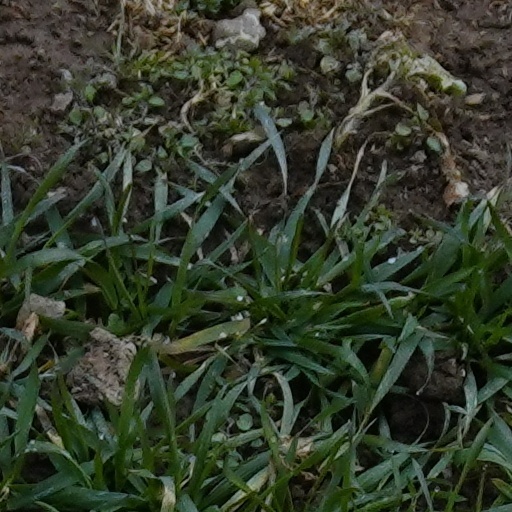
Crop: wheat